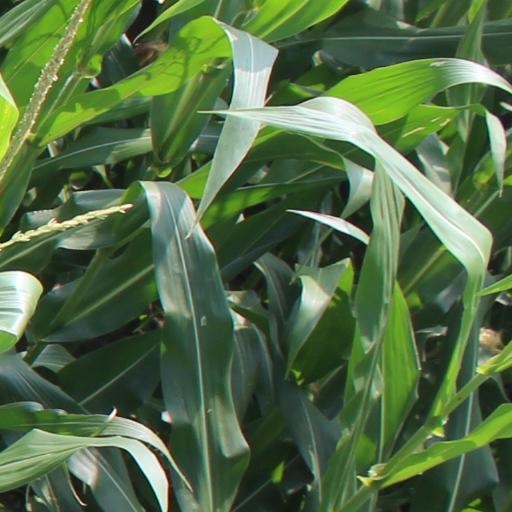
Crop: maize; corn